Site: brandenburg
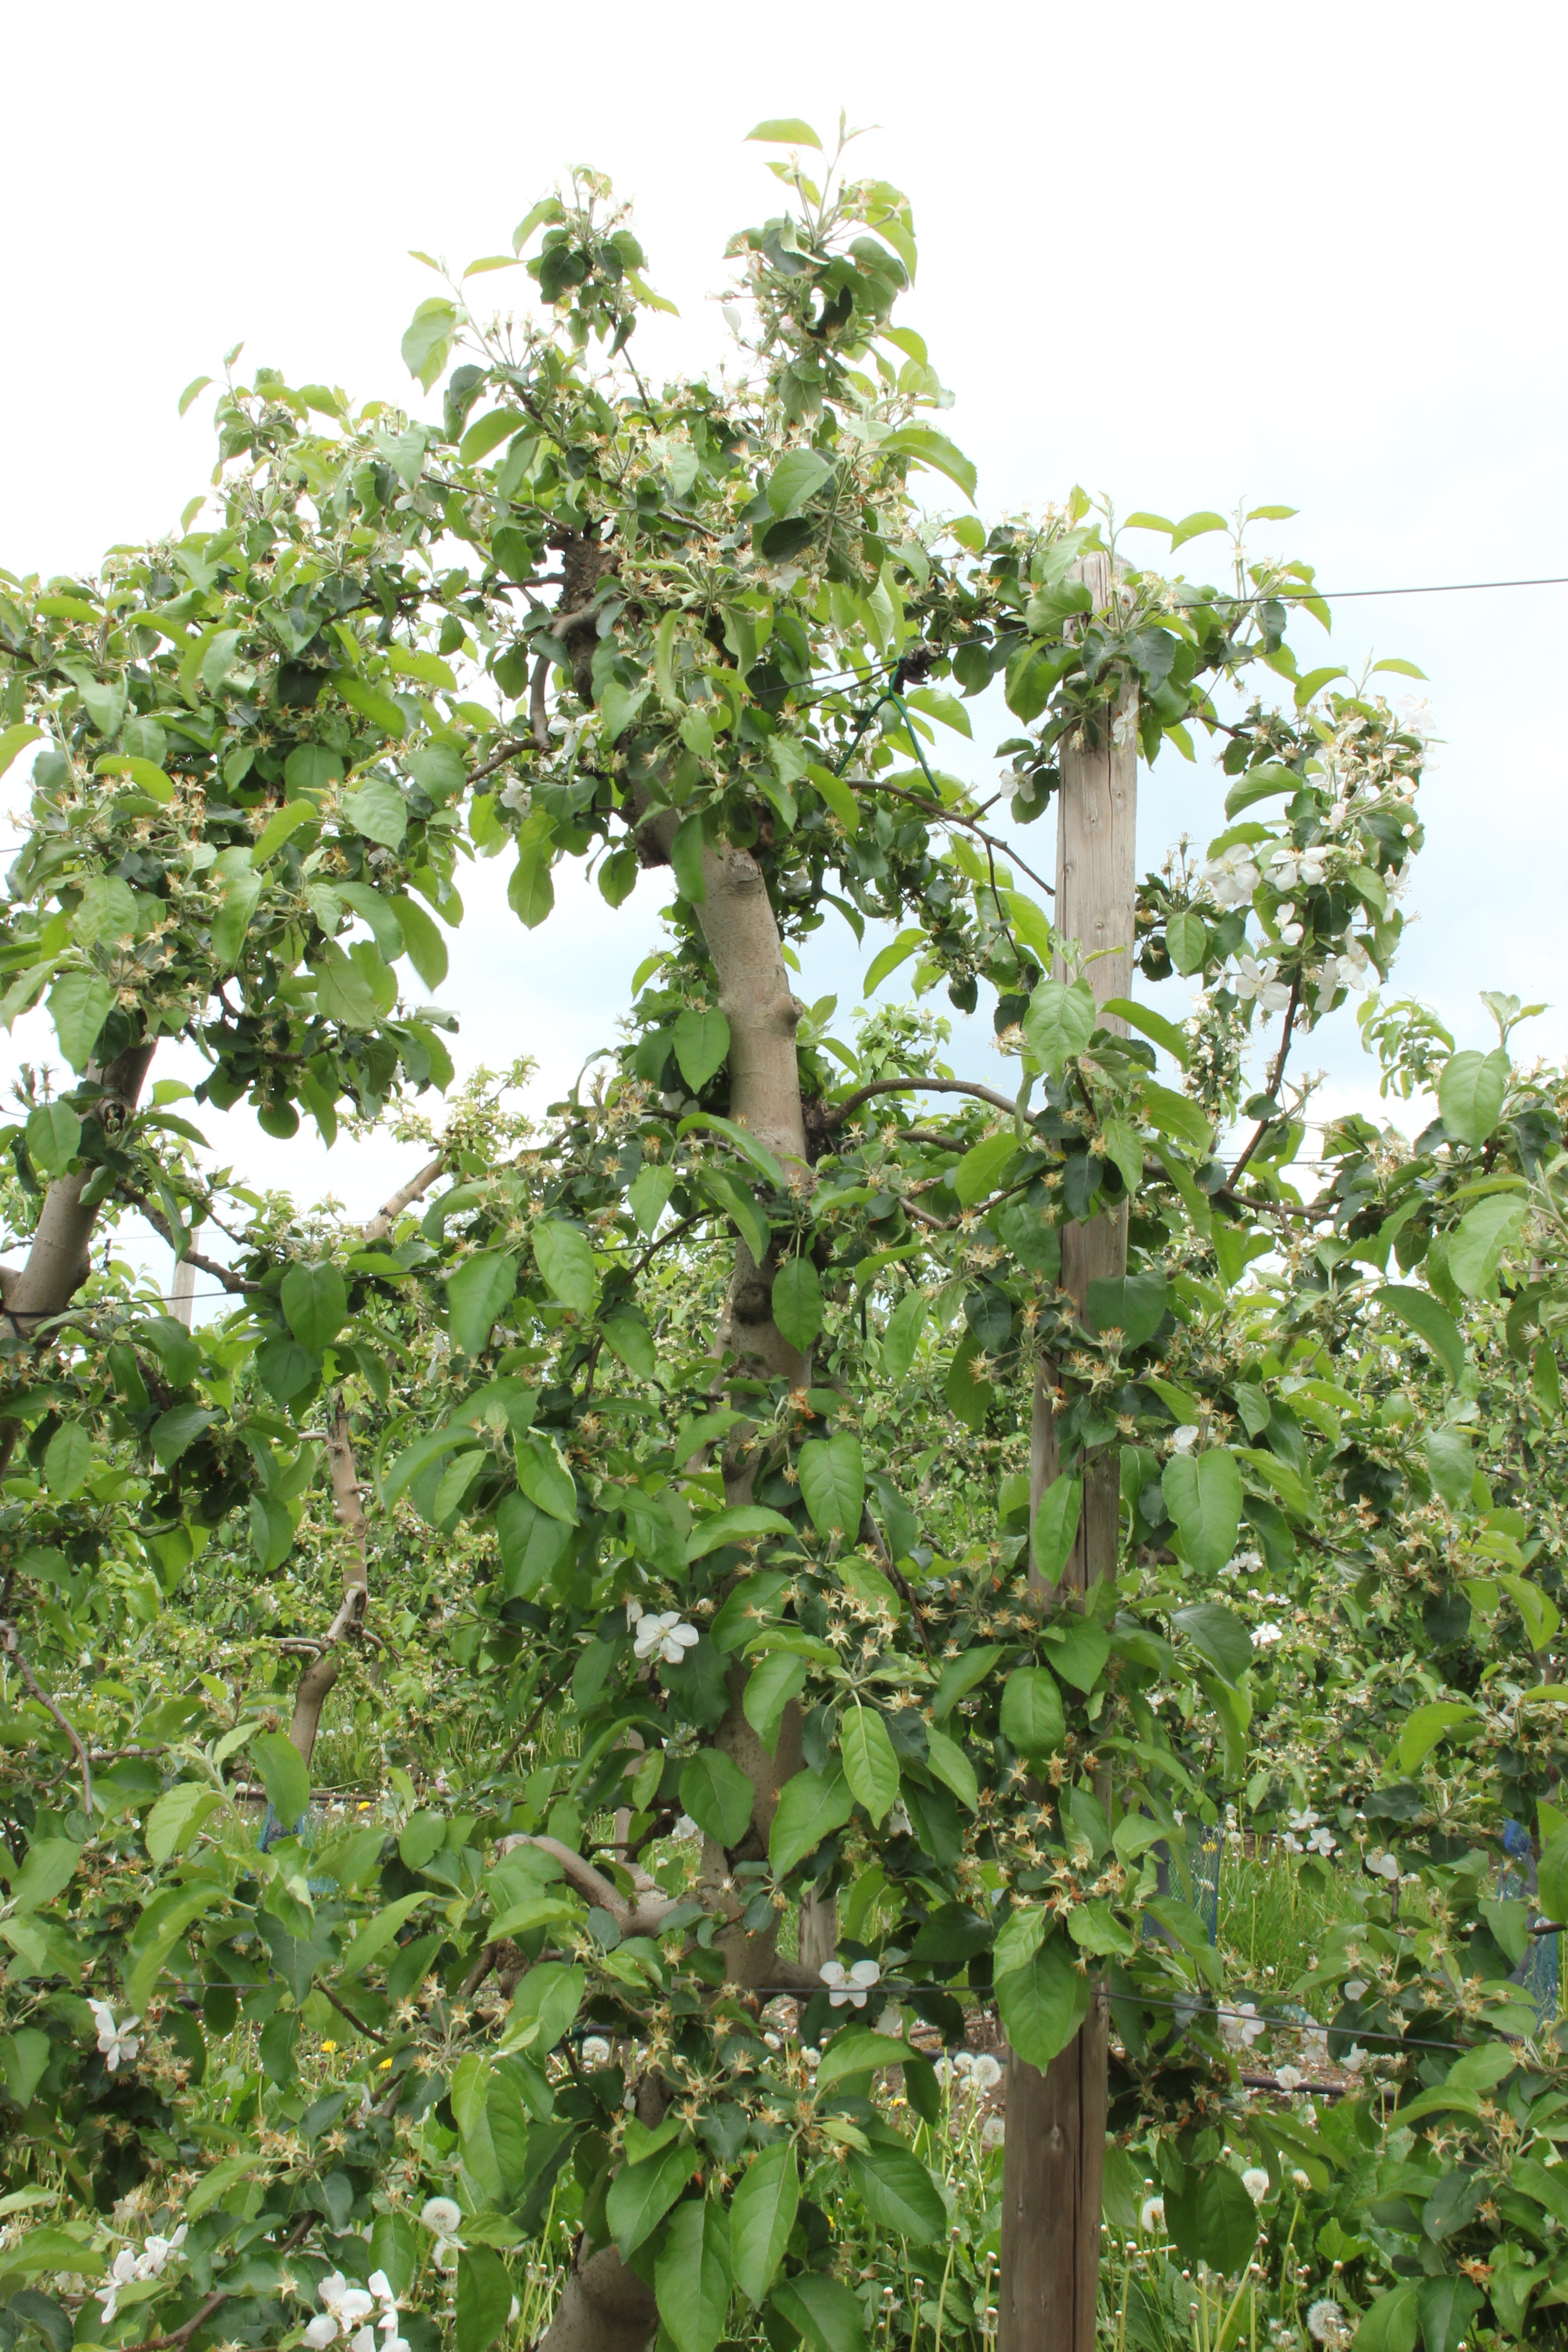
Growth stage (BBCH 67): Flowering